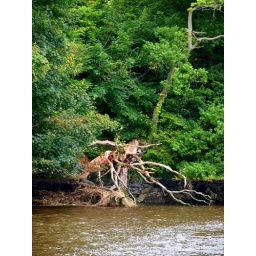
Dead tree roots in the Teifi river banks near Cardigan (Wales)